Boulevard (2014 film)

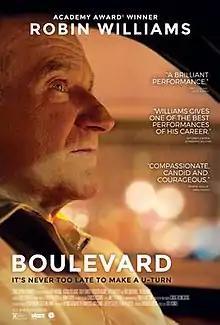
Theatrical release poster

Boulevard is a 2014 American drama film directed by Dito Montiel and written by Douglas Soesbe. Starring Robin Williams, Kathy Baker, Roberto Aguire, Eleonore Hendricks, Giles Matthey and Bob Odenkirk, the film premiered at the Tribeca Film Festival on April 20, 2014. The film was theatrically released on July 10, 2015, in a limited release by Starz Digital.